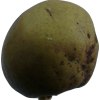
Label: pear